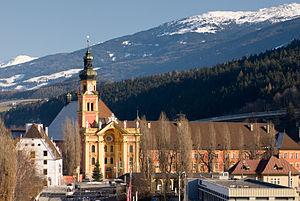
Vue de l'abbaye de Wilten en Autriche
L'abbaye de Wilten est une abbaye de Prémontrés située en Autriche au sud de la ville d'Innsbruck dans le quartier de Wilten. Elle abrite les Petits Chanteurs de Wilten, l'école chorale la plus ancienne d'Europe, fondée au XIIIᵉ siècle. Sa devise est Pour la gloire de Dieu et le bonheur de l'homme.
L'article Religion en Autriche vise à présenter les pratiques religieuses, passées et présentes, actualisées, des 9 900 000 habitants de la République d'Autriche, pays enclavé d'Europe centrale.